Tsuyoshi Kusanagi

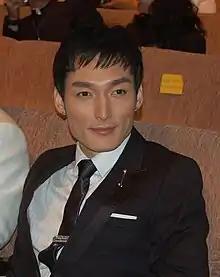
Kusanagi in 2006

is a Japanese actor, singer, television host, and a former member of SMAP, one of the best-selling boy bands in Asia.